Front Row Motorsports

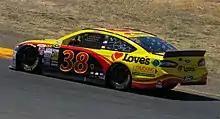
David Gilliland in the No. 38 at Sonoma Raceway in 2014.

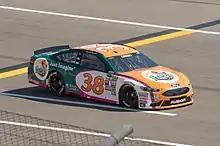
Landon Cassill at Daytona International Speedway in 2016

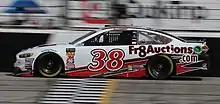
David Ragan in the No. 38 at Atlanta Motor Speedway in 2018.

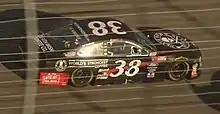
John Hunter Nemechek in the No. 38 at Michigan International Speedway in 2020.

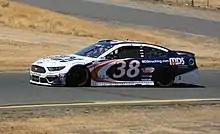
Anthony Alfredo in the No. 38 at Sonoma Raceway in 2021.

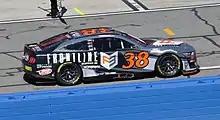
Todd Gilliland in the No. 38 at Auto Club Speedway in 2022

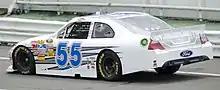
J. J. Yeley in the No. 55 at Pocono Raceway in 2011.

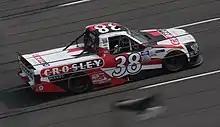
The No. 38 FRM truck of Todd Gilliland at Pocono Raceway in 2020

In April 2006, Front Row Motorsports purchased the owner points of Peak Fitness Racing. The team originally hired Peak's driver Kevin Lepage to drive however, after just one race, Lepage left Front Row Motorsports, heading to BAM Racing. Chad Chaffin took over the No. 61 car after Lepage's departure. Brian Simo drove the No. 61 car for the road course at Infineon. At the second road course of the season at Watkins Glen, Front Row Motorsports lease out the No. 61 owner points to No Fear Racing and entered the No. 92 with Johnny Miller, but he failed to qualify. After Watkins Glen, the team ran as No. 61 for the remainder of the season. Chaffin ran most of the rest of the races with Stanton Barrett driving the car at Dover and Lepage made the race at Atlanta.